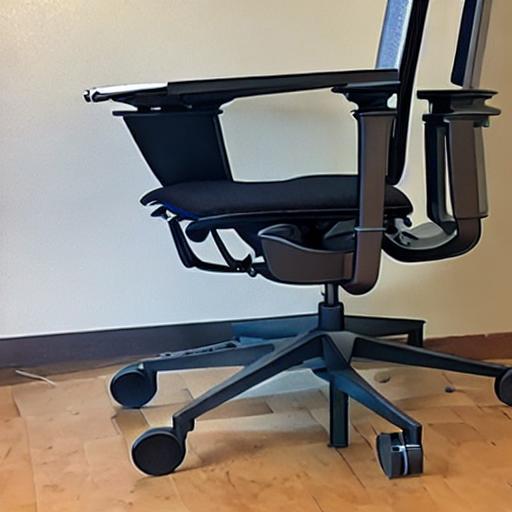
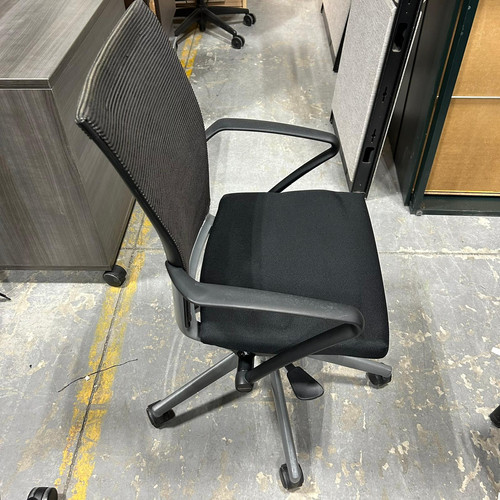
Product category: items_chair
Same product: no